John Kennedy Tod

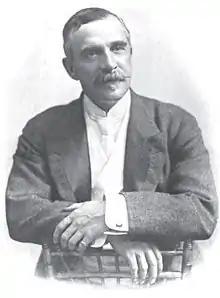

John Kennedy Tod (11 September 1852 – 2 June 1925) was a Scottish-American merchant banker. In his youth he was a Scottish rugby union international who represented Scotland in the 1873–74 Home Nations rugby union matches and 1874–75 Home Nations rugby union matches. Tod was born on 11 September 1852 in Glasgow, Scotland and later moved to America where he attended Princeton University.